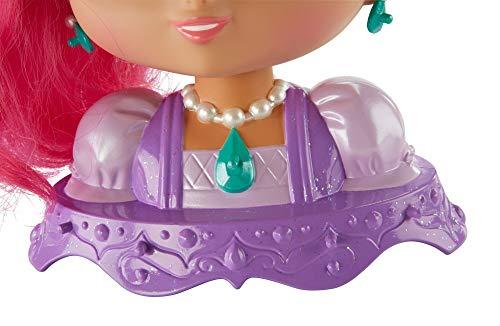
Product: Fisher-Price Nickelodeon Shimmer & Shine, Sparkle & Style, Shimmer Playset
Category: Toys & Games | Baby & Toddler Toys
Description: Little genies can create endless styles for Shimmer.
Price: $15.85
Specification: ProductDimensions:6x4.2x7.3inches|ItemWeight:1pounds|ShippingWeight:1.3pounds(Viewshippingratesandpolicies)|DomesticShipping:ItemcanbeshippedwithinU.S.|InternationalShipping:ThisitemcanbeshippedtoselectcountriesoutsideoftheU.S.LearnMore|ASIN:B06Y3QN6Z2|Itemmodelnumber:FLV03|Manufacturerrecommendedage:36months-7years